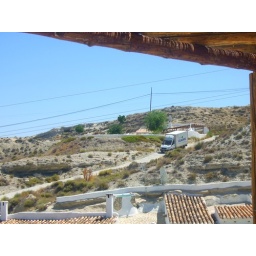
Another van that JUST made it over the hill - garden set delivery